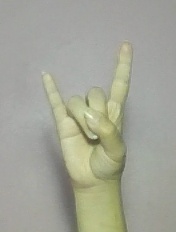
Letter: la